Charles Henry Davis

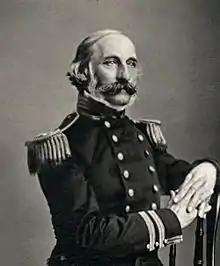

Charles Henry Davis was a self-educated American astronomer and rear admiral of the United States Navy. While working for the United States Coast Survey, he researched tides and currents, and located an uncharted shoal that had caused wrecks off of the coast of New York. During the American Civil War, he commanded the Western Gunboat Flotilla, where he won an important engagement in the First Battle of Memphis before capturing enemy supplies on a successful expedition up the Yazoo River. Davis was also one of the founders of the National Academy of Sciences in 1863 and he wrote several scientific books.